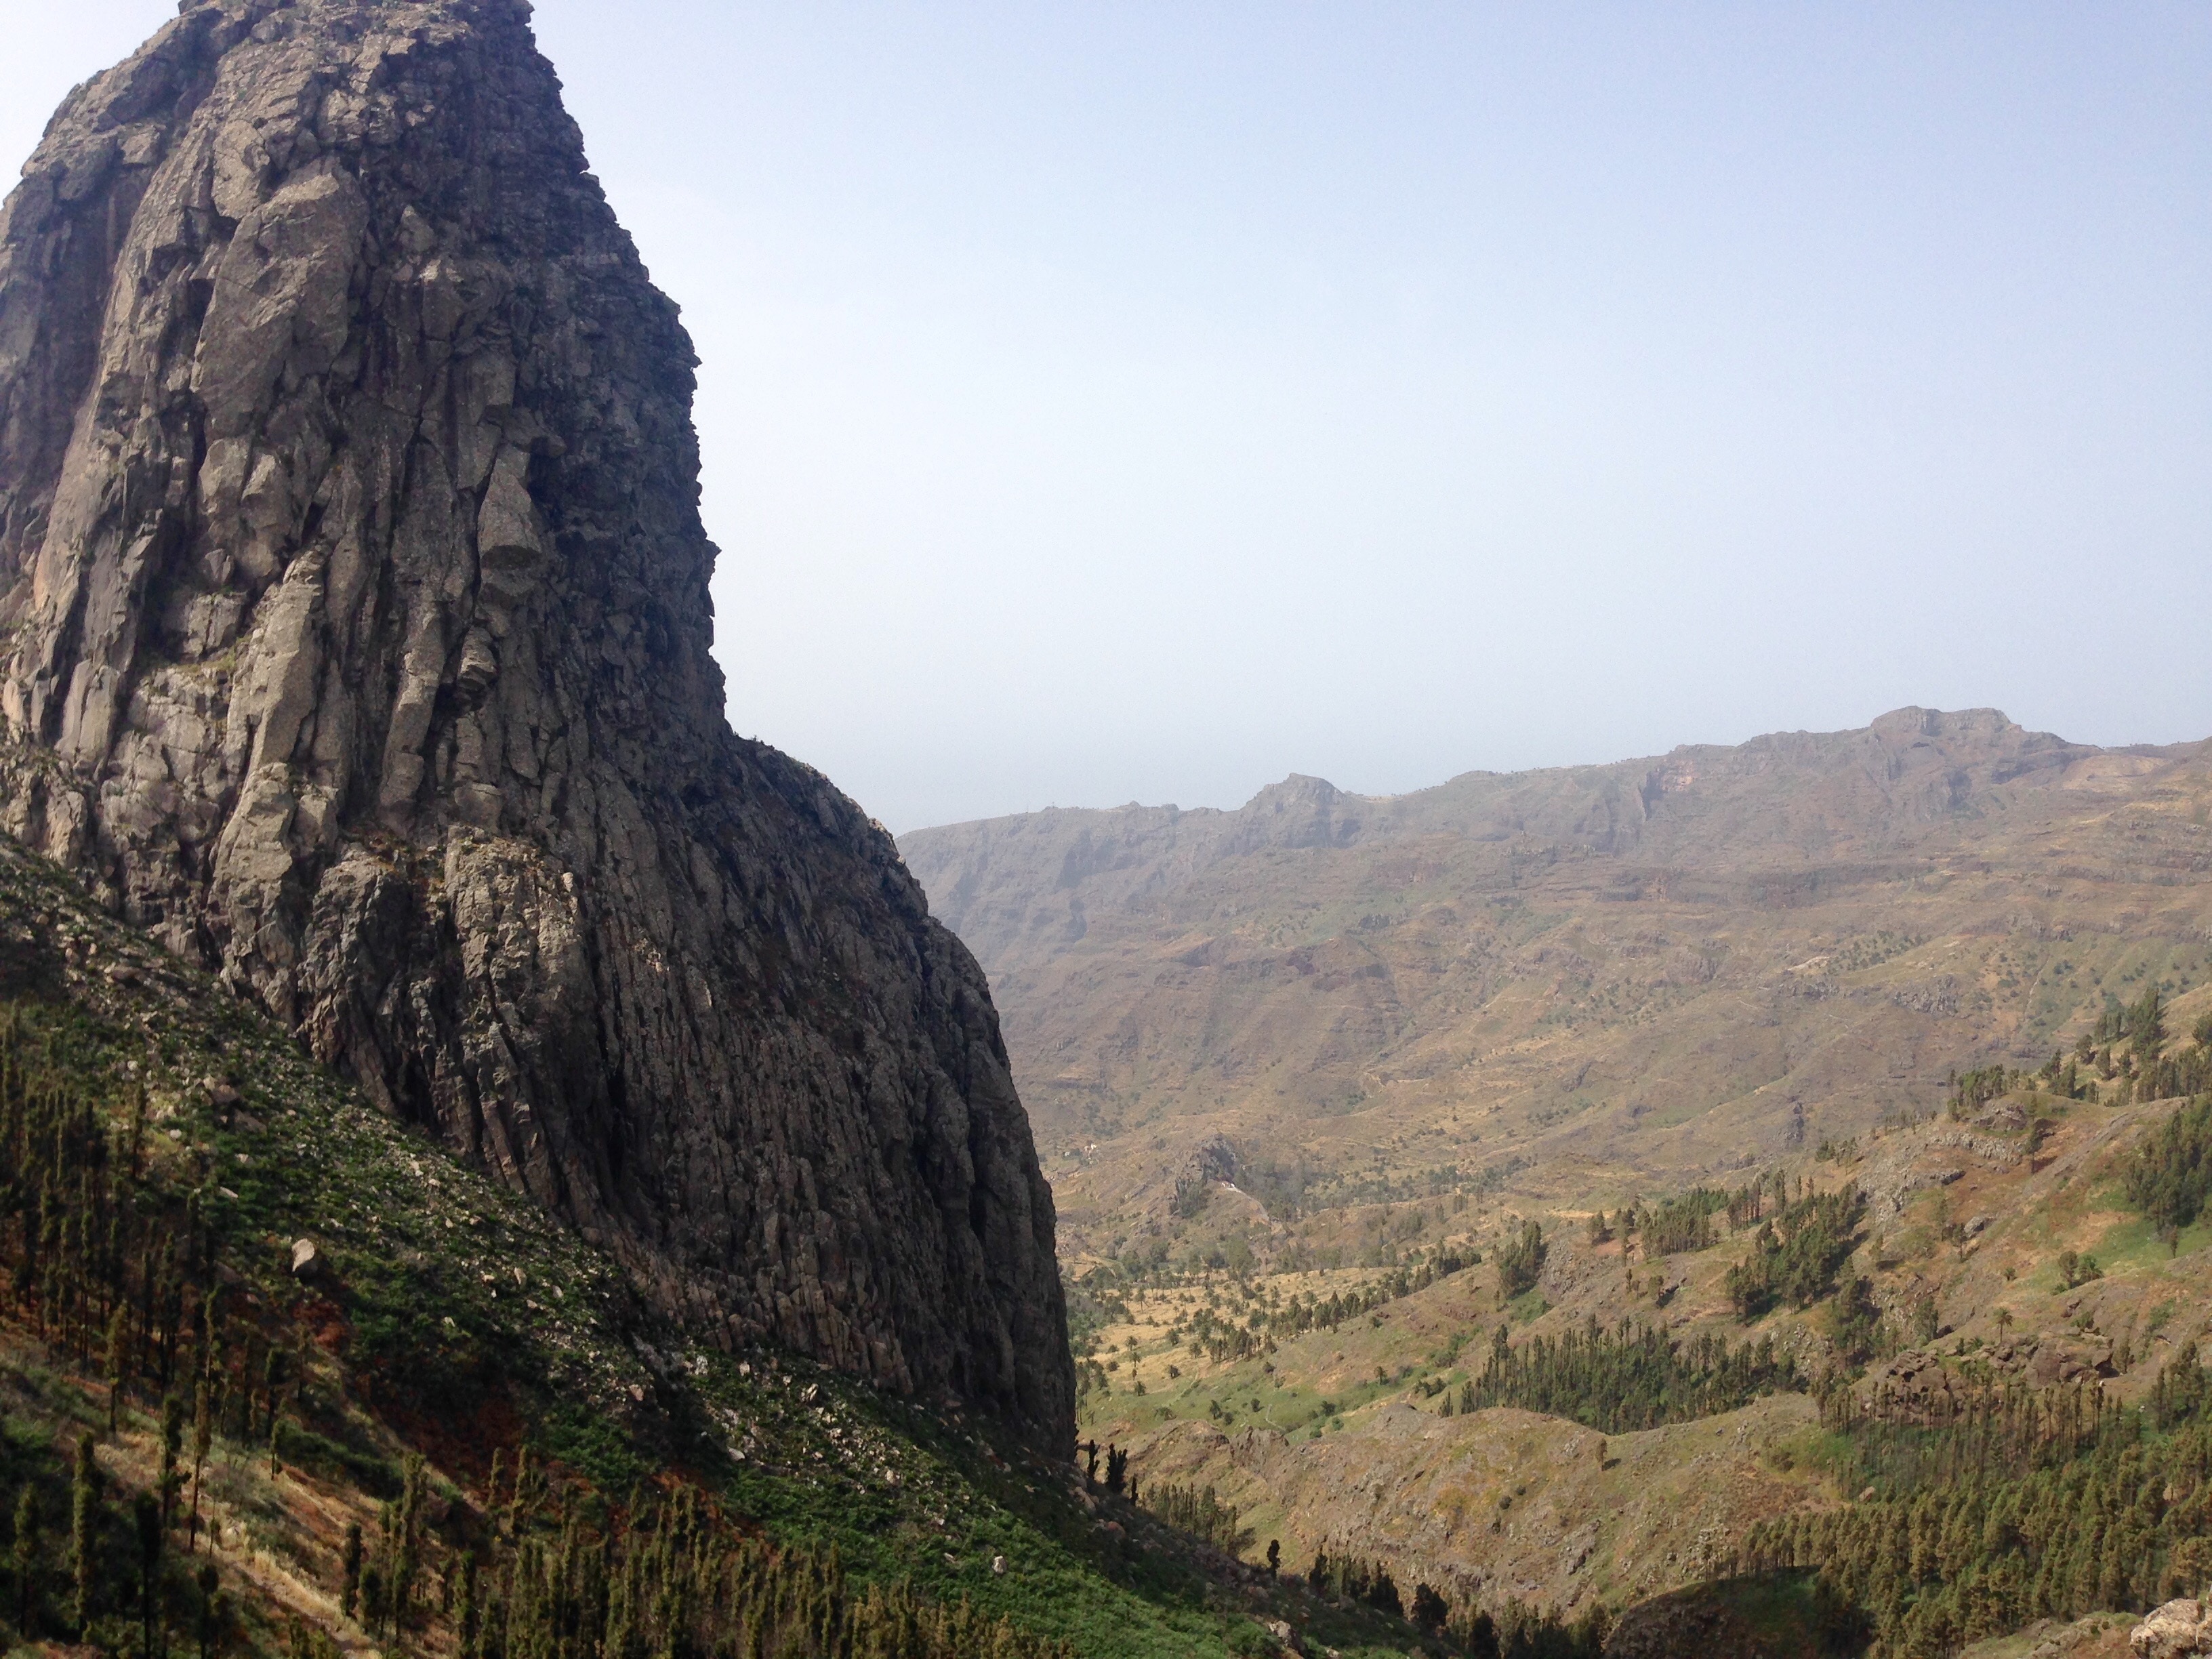
landscape, nature, outdoor, rock, wilderness, walking, mountain, trail, hill, adventure, valley, mountain range, travel, formation, cliff, canyon, terrain, ridge, mountain landscape, geology, mountains, plateau, wadi, landform, geographical feature, mountainous landforms